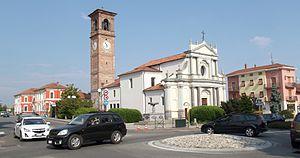
Gaglianico est une commune italienne de la province de Biella dans la région Piémont en Italie.